Hans Baltisberger

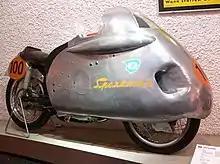
Zweirad Museum Neckarsulm Sportmax 1955 With a bike of this type Baltisberger won in 1955 the German championship

Baltisberger was killed while riding a 250cc NSU motorcycle at the 1956 Czechoslovakian Grand Prix, a non-championship event at the Masaryk Circuit in Brno.